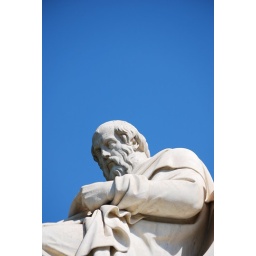
Socrates against the Greek blue sky